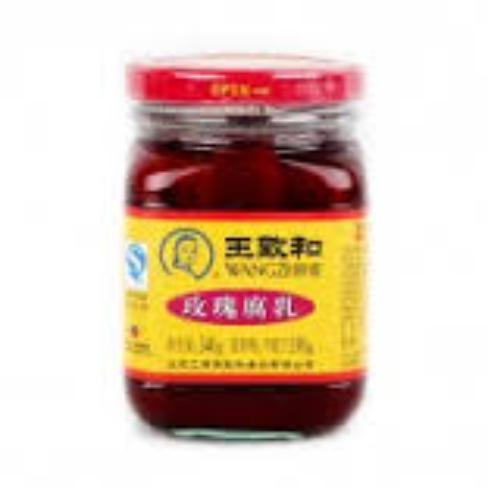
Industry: Food